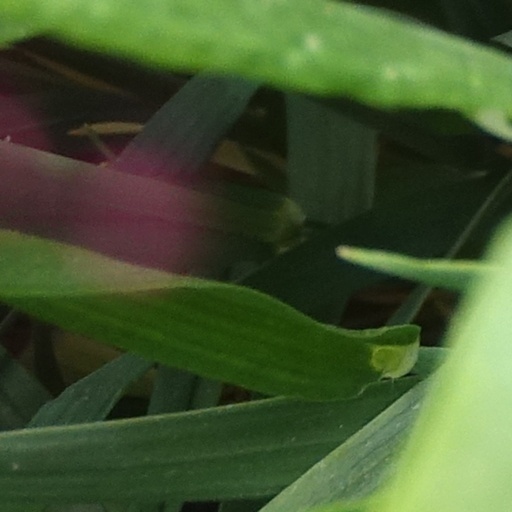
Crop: wheat